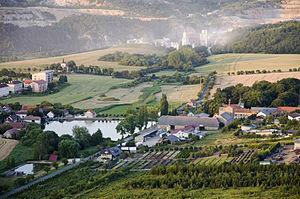
Tmaň est une commune du district de Beroun, dans la région de Bohême-Centrale, en Tchéquie. Sa population s'élevait à 1 240 habitants en 2020.